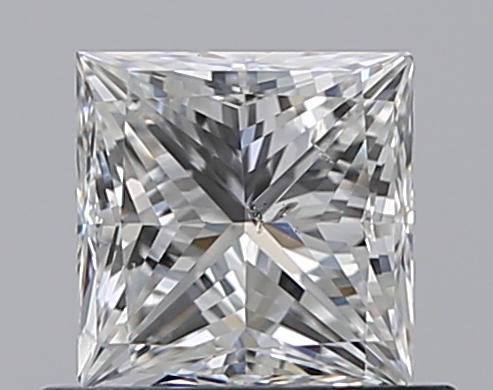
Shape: princess
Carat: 0.7
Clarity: SI2
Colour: G
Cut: EX
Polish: EX
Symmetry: VG
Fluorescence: N
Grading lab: GIA
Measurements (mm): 4.83 x 4.77 x 3.5